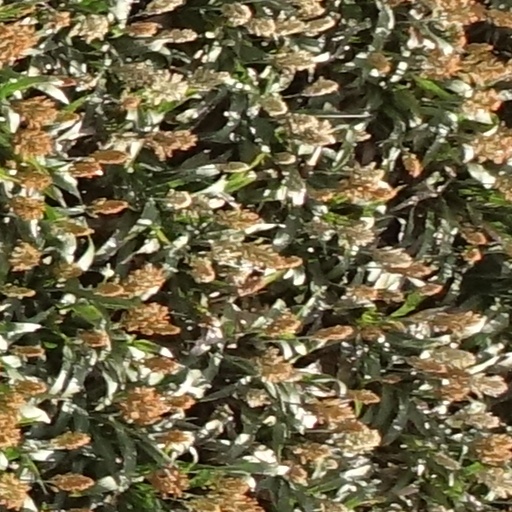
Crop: sorghum